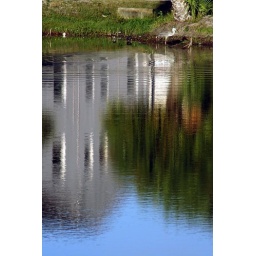
in the morning outside my bedroom window